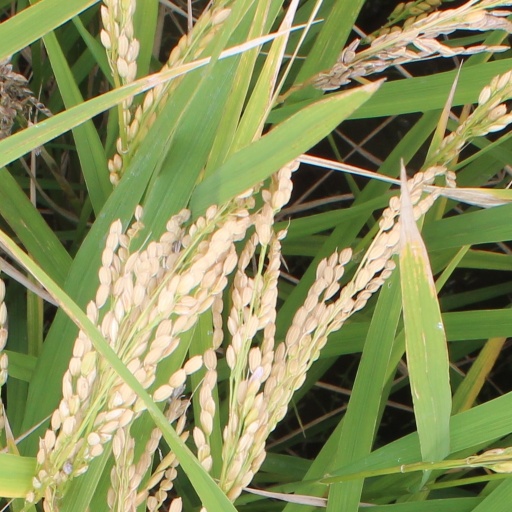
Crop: rice